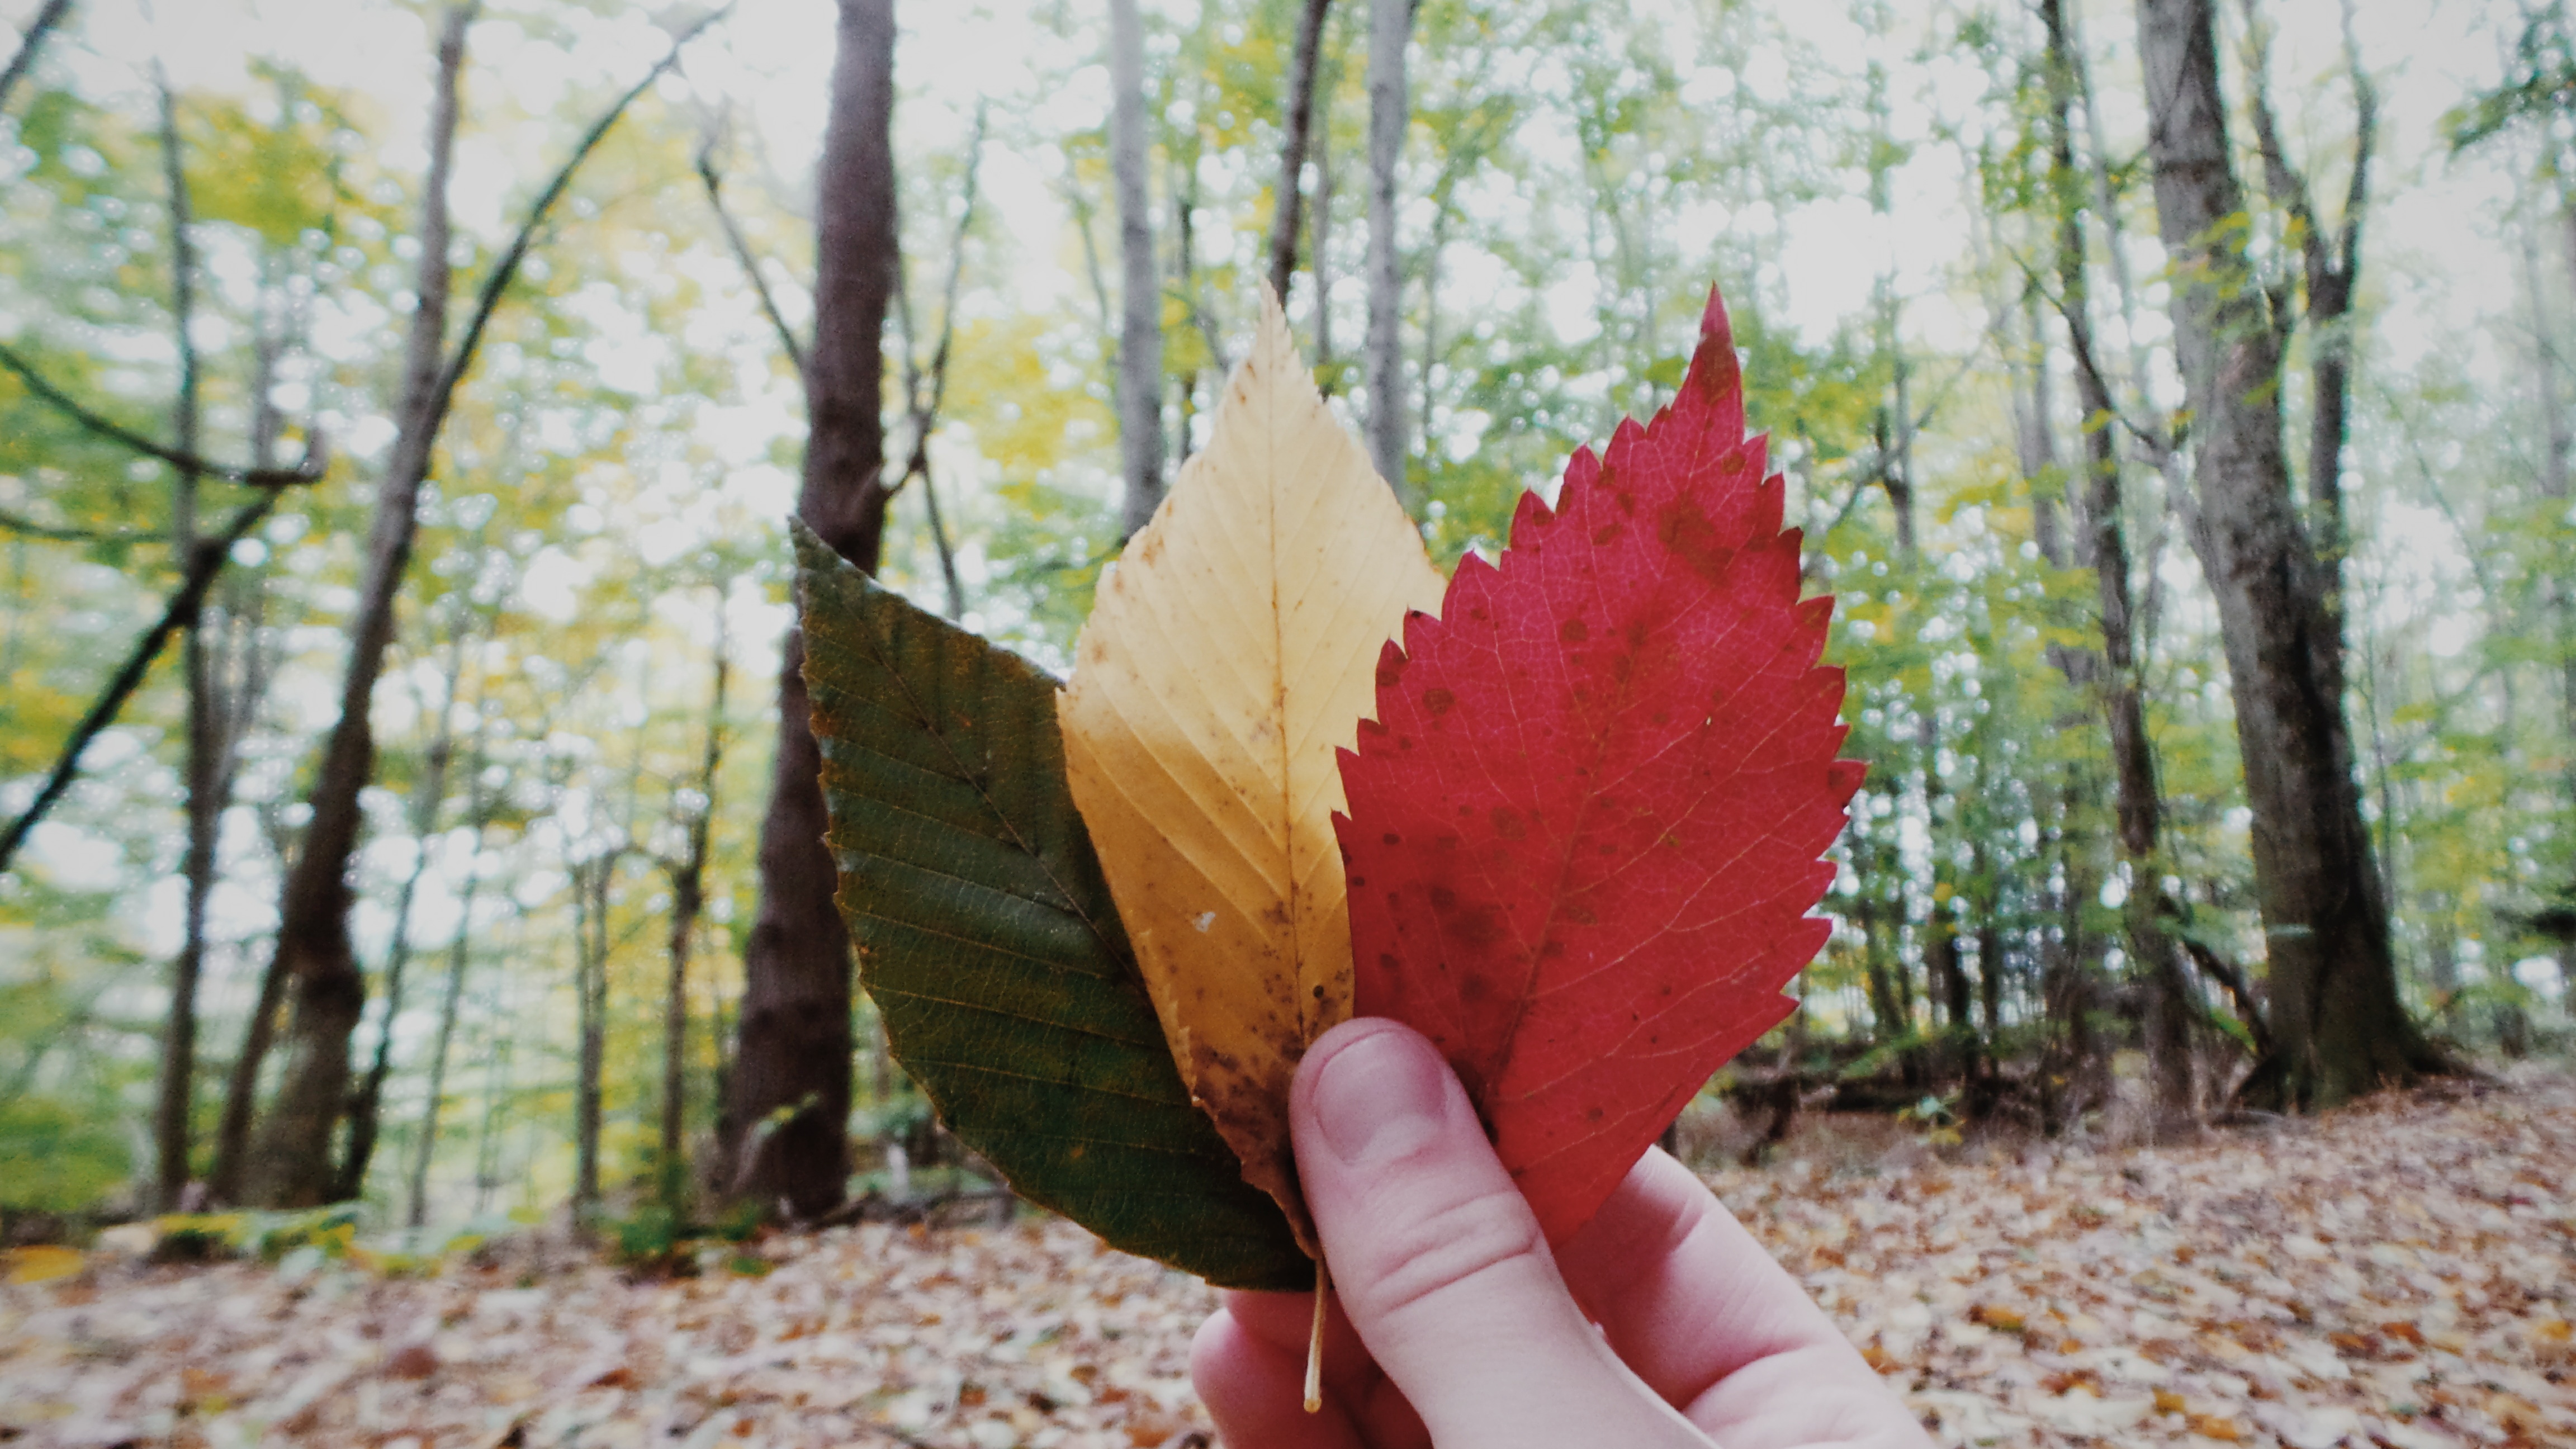
tree, nature, forest, grass, plant, sunlight, leaf, flower, spring, autumn, botany, flora, season, maple leaf, woodland, flowering plant, grass family, woody plant, land plant